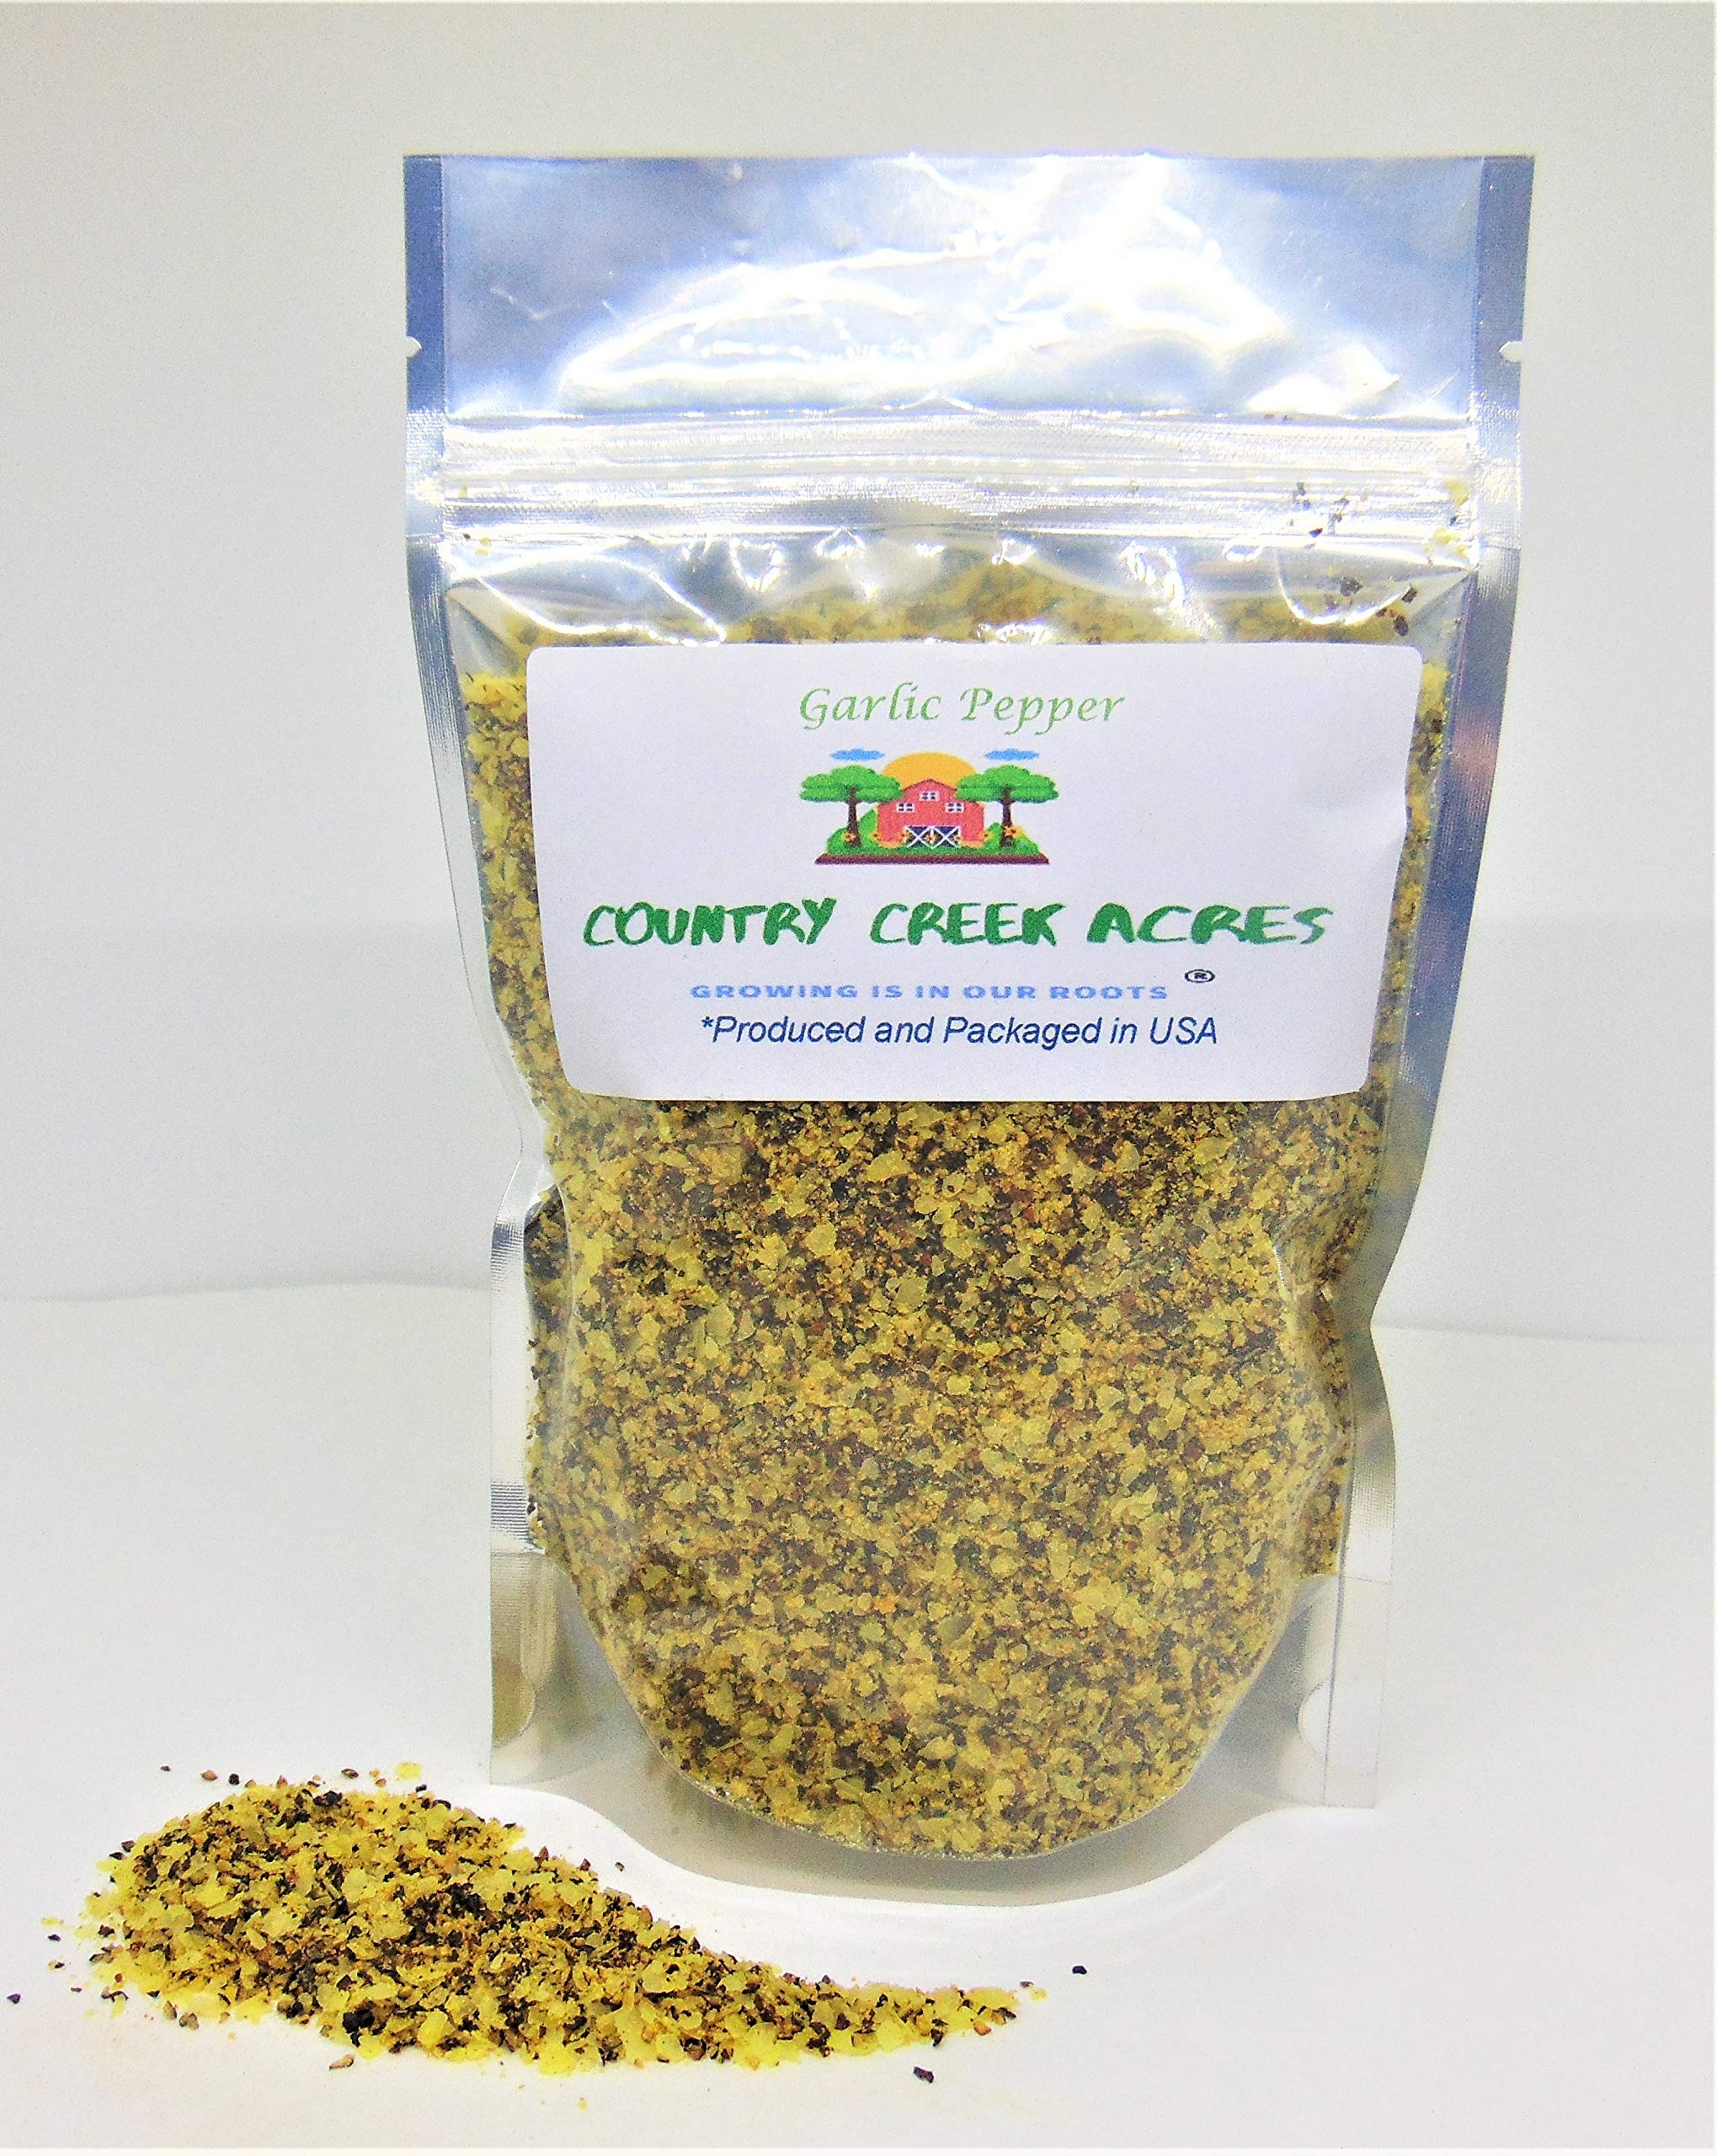
Item Name: 8 oz Garlic Pepper Seasoning - Versatile Blend of Spices to Bring a Kick to Your Steak, Chicken, Burgers, Seafood, or on Eggs, Vegetables, Potatoes, Pasta, Rice, Salads and soups. - Country Creek LLC
Product Description: Use as a rub on steak, chicken, burgers, seafood, or on eggs, vegetables, potatoes, pasta, rice, salads and soups. Kosher certified. The perfect complement to steaks, seafood, chicken or pasta. People may enjoy this type of seasoning for use on the grill, or just as a basic combination of ingredients you might use in things like spaghetti sauce. If you like your garlic bread on the spicy side, garlic pepper can provide an extra bit of heat. Garlic pepper tends to be much spicier than powdered garlic or garlic salt, so use sparingly.
Value: 8.0
Unit: Ounce

Price: 9.49